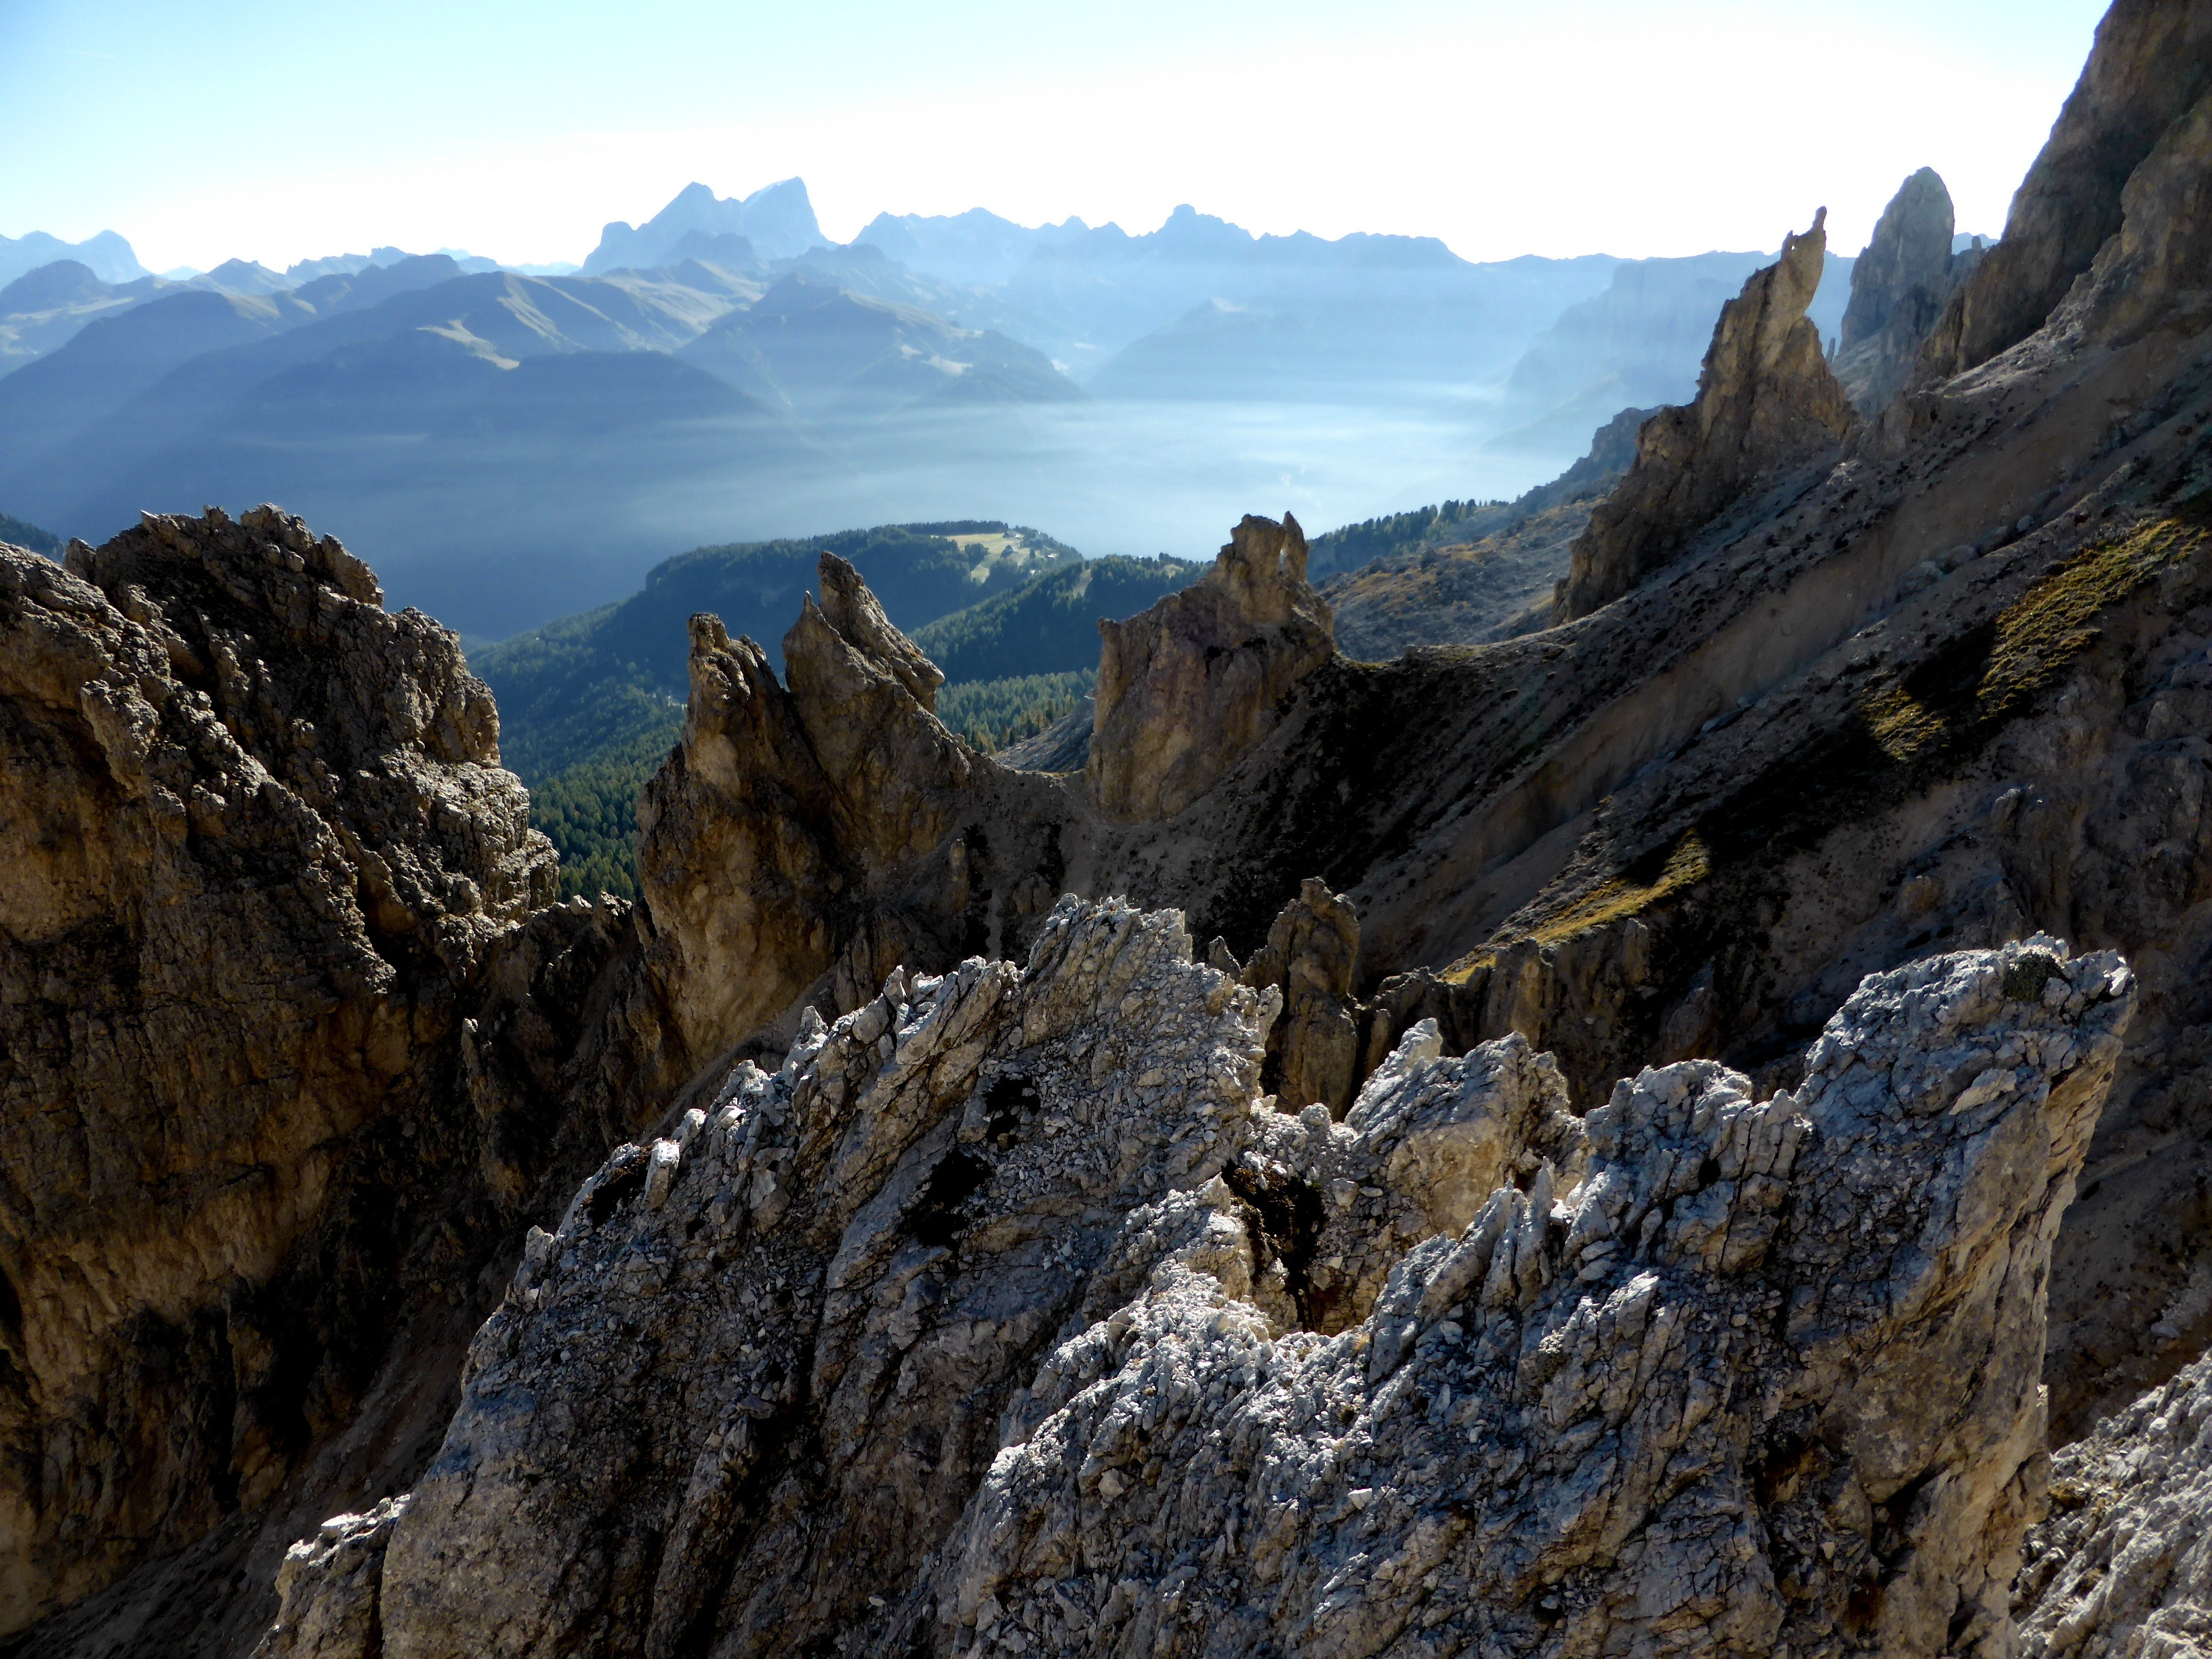
landscape, nature, rock, wilderness, walking, mountain, adventure, valley, mountain range, formation, cliff, terrain, national park, ridge, rabbit, summit, fungus, geology, alps, plateau, stopper, landform, mountainous landforms